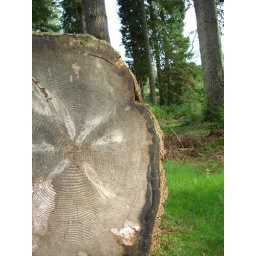
if a tree falls in the forest